Erechthias lychnopa

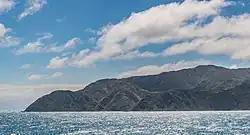
Sinclair Head, type locality of "E. lychnopa".

This species is endemic to New Zealand. It has only been found at Sinclair Head, in Wellington.